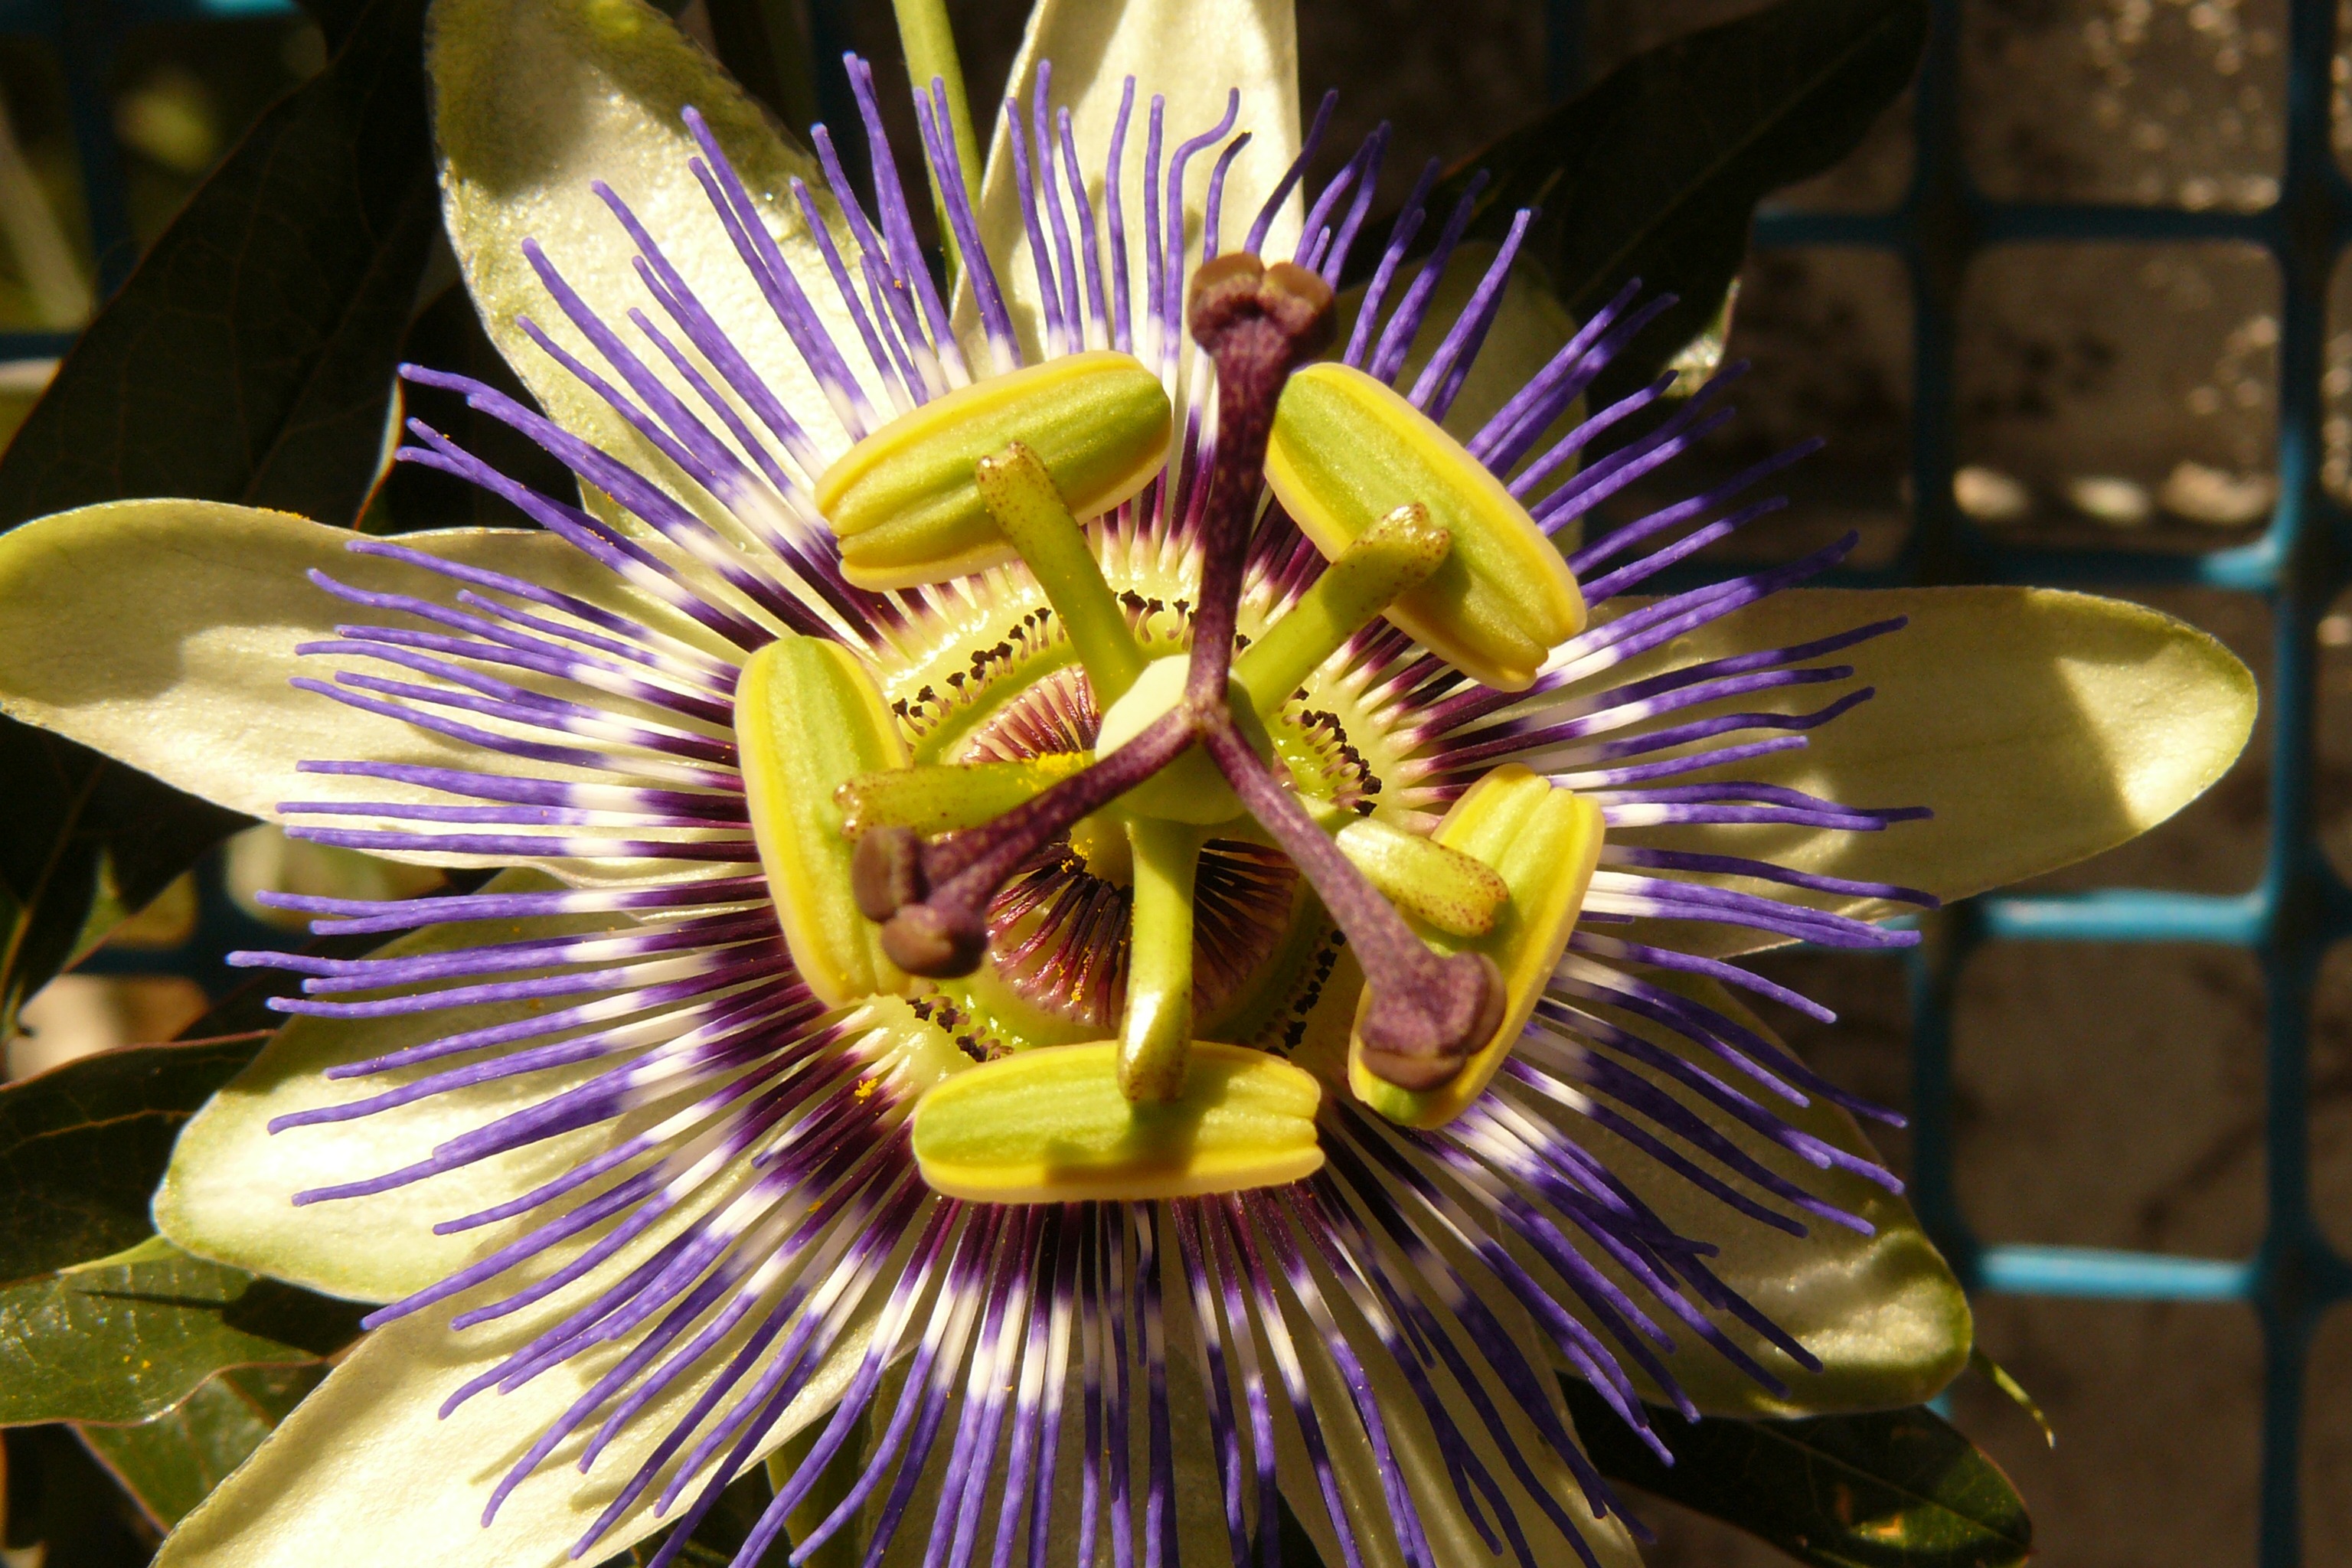
plant, flower, botany, yellow, flora, close up, symmetry, passion flower, passiflora, macro photography, flowering plant, passifloraceae, land plant, passion flower family, purple passionflower